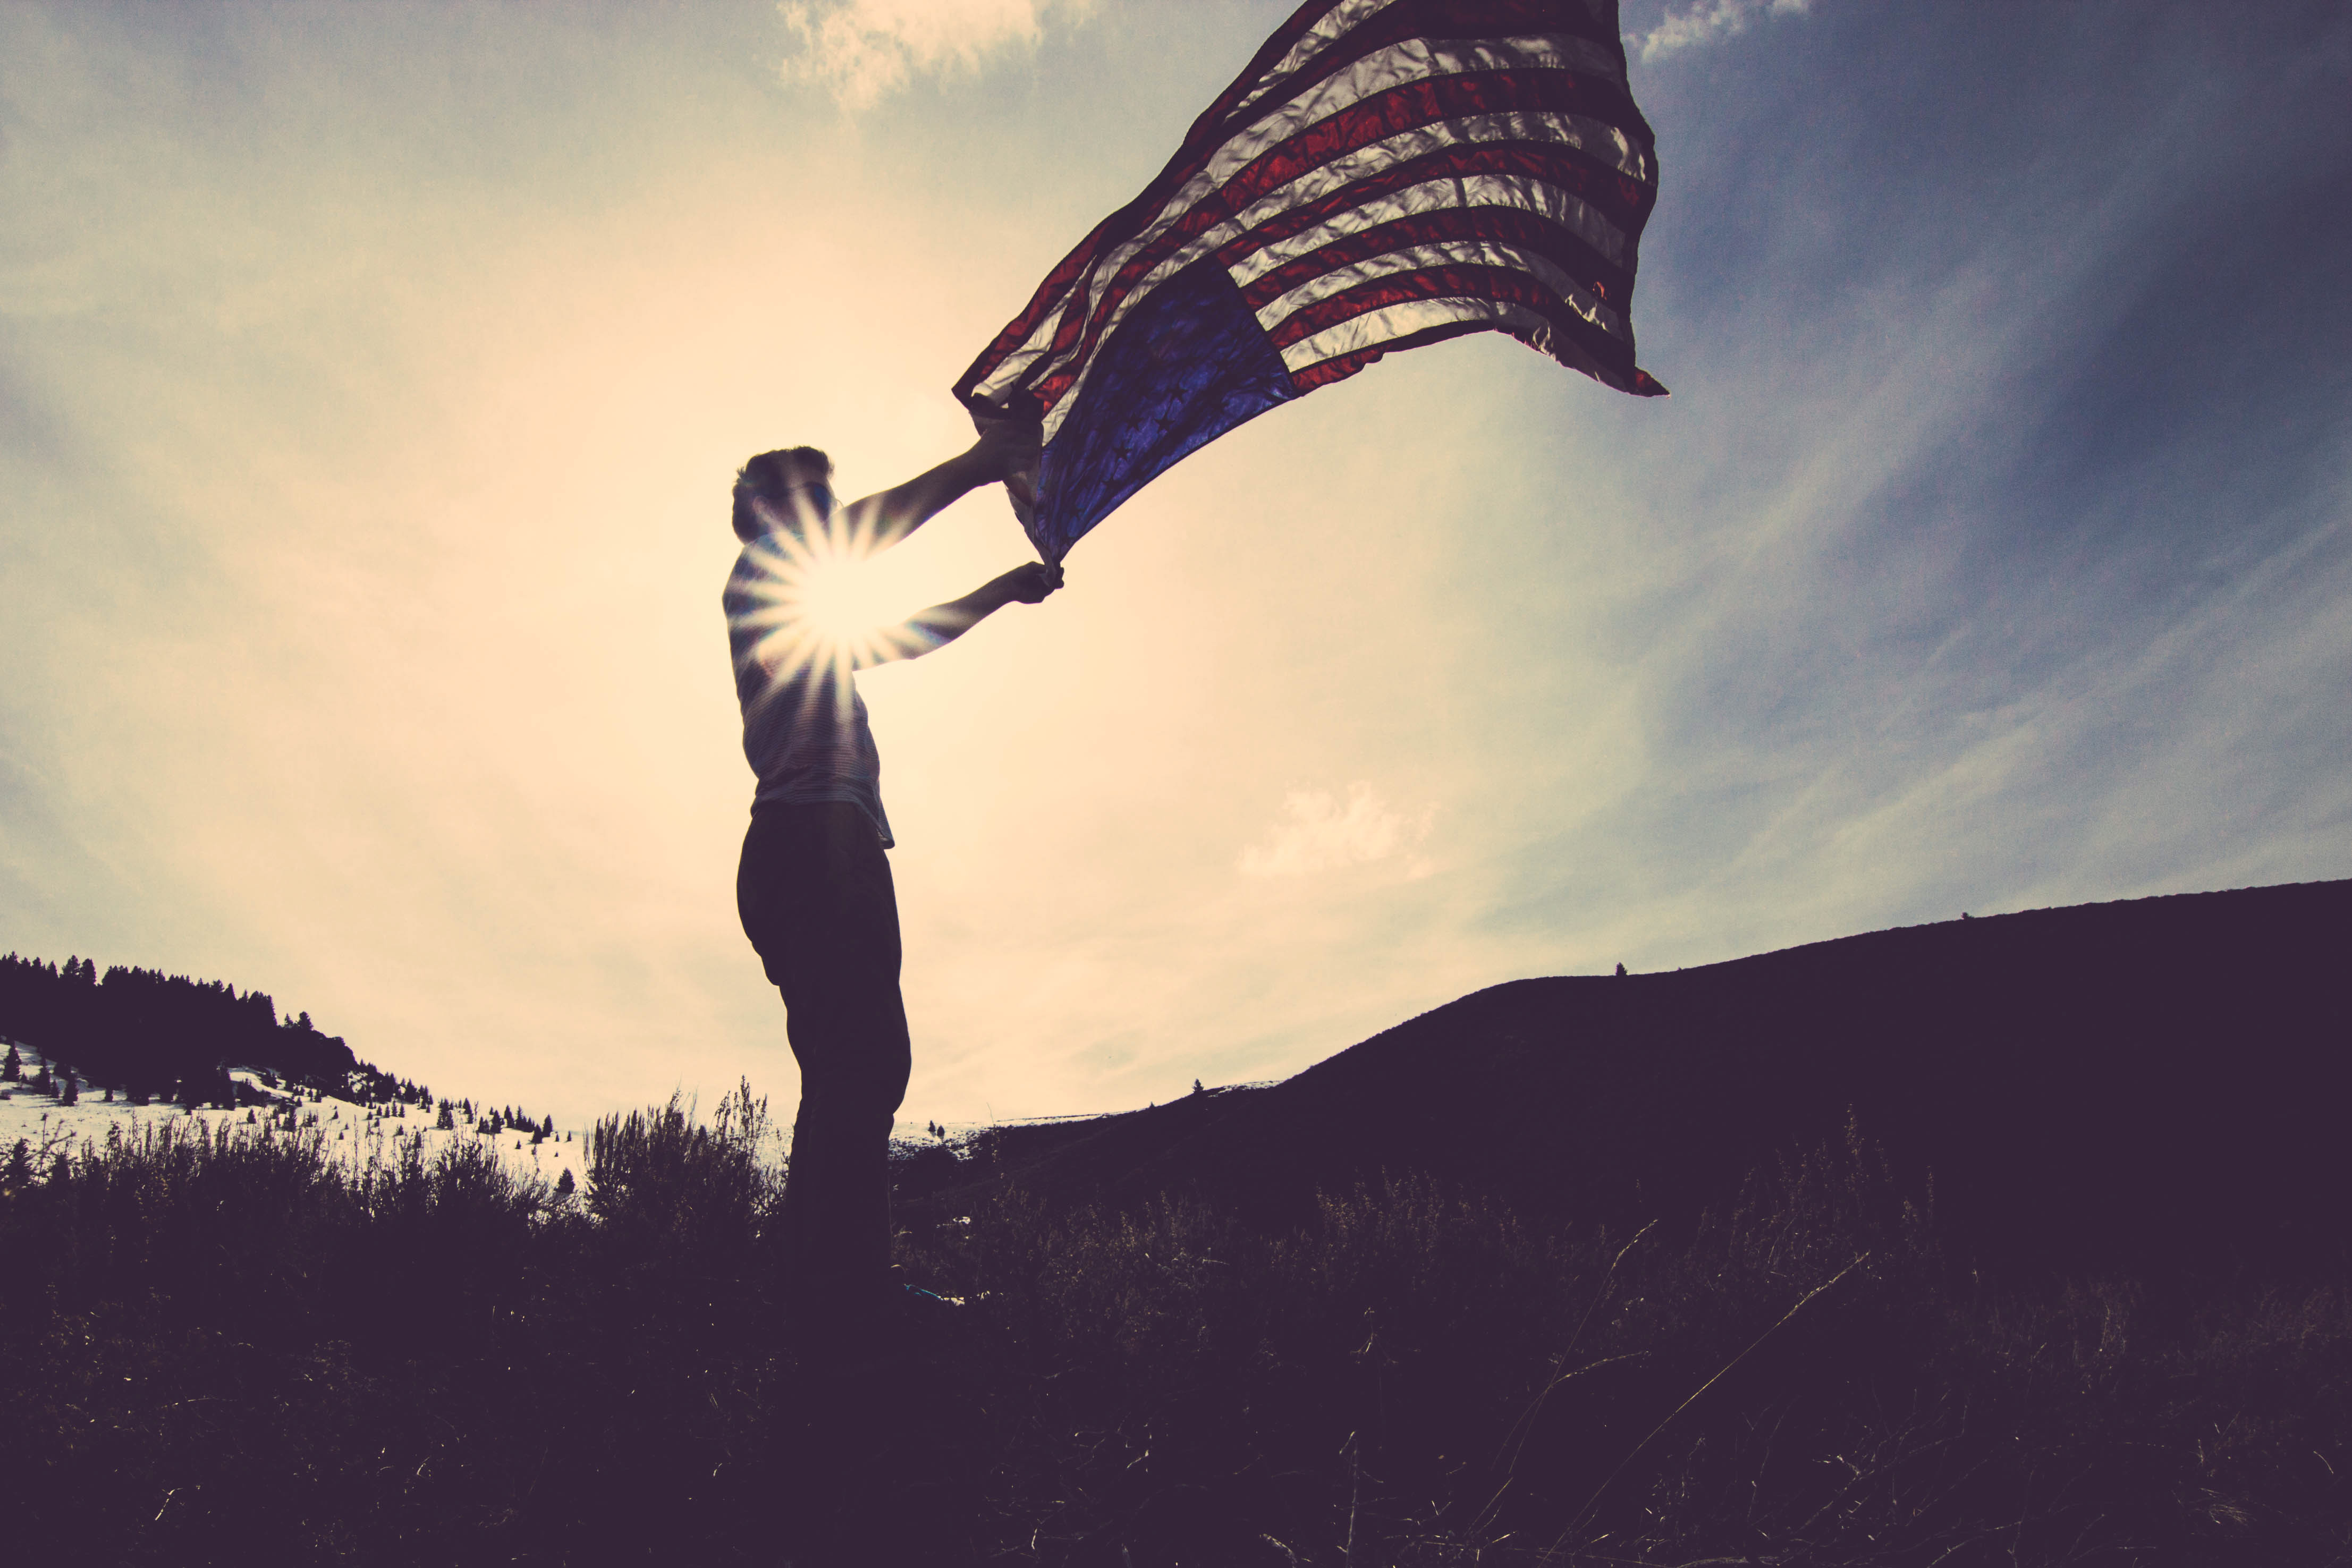
man, horizon, silhouette, person, cloud, sky, sunset, sunlight, morning, wind, flight, flag, america, united states of america, independence day, fourth of july, patriotism, patriotic, veteran, 4th of july, atmosphere of earth